MALBAC

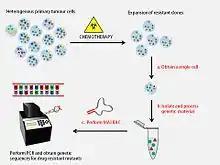
Detection of drug resistance genes using MALBAC

MALBAC offers an unbiased approach to the amplification of DNA from a single cell. This method of single cell sequencing has a vast number of applications, many of which have yet to be exploited. MALBAC may aid in the analysis of forensic specimens, in pre-natal screening for genetic diseases, in understanding the development of reproductive cells, or in elucidating the complexity of a tumour. At its foundation, this technology allows researchers to observe the frequency with which mutations accumulate in single cells. Moreover, it permits the detection of chromosomal abnormalities and gene copy number variations (CNVs) within and between cells, and further facilitates the detection of uncommon mutations that result in single nucleotide polymorphisms (SNPs).